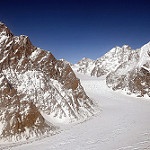
Label: glacier